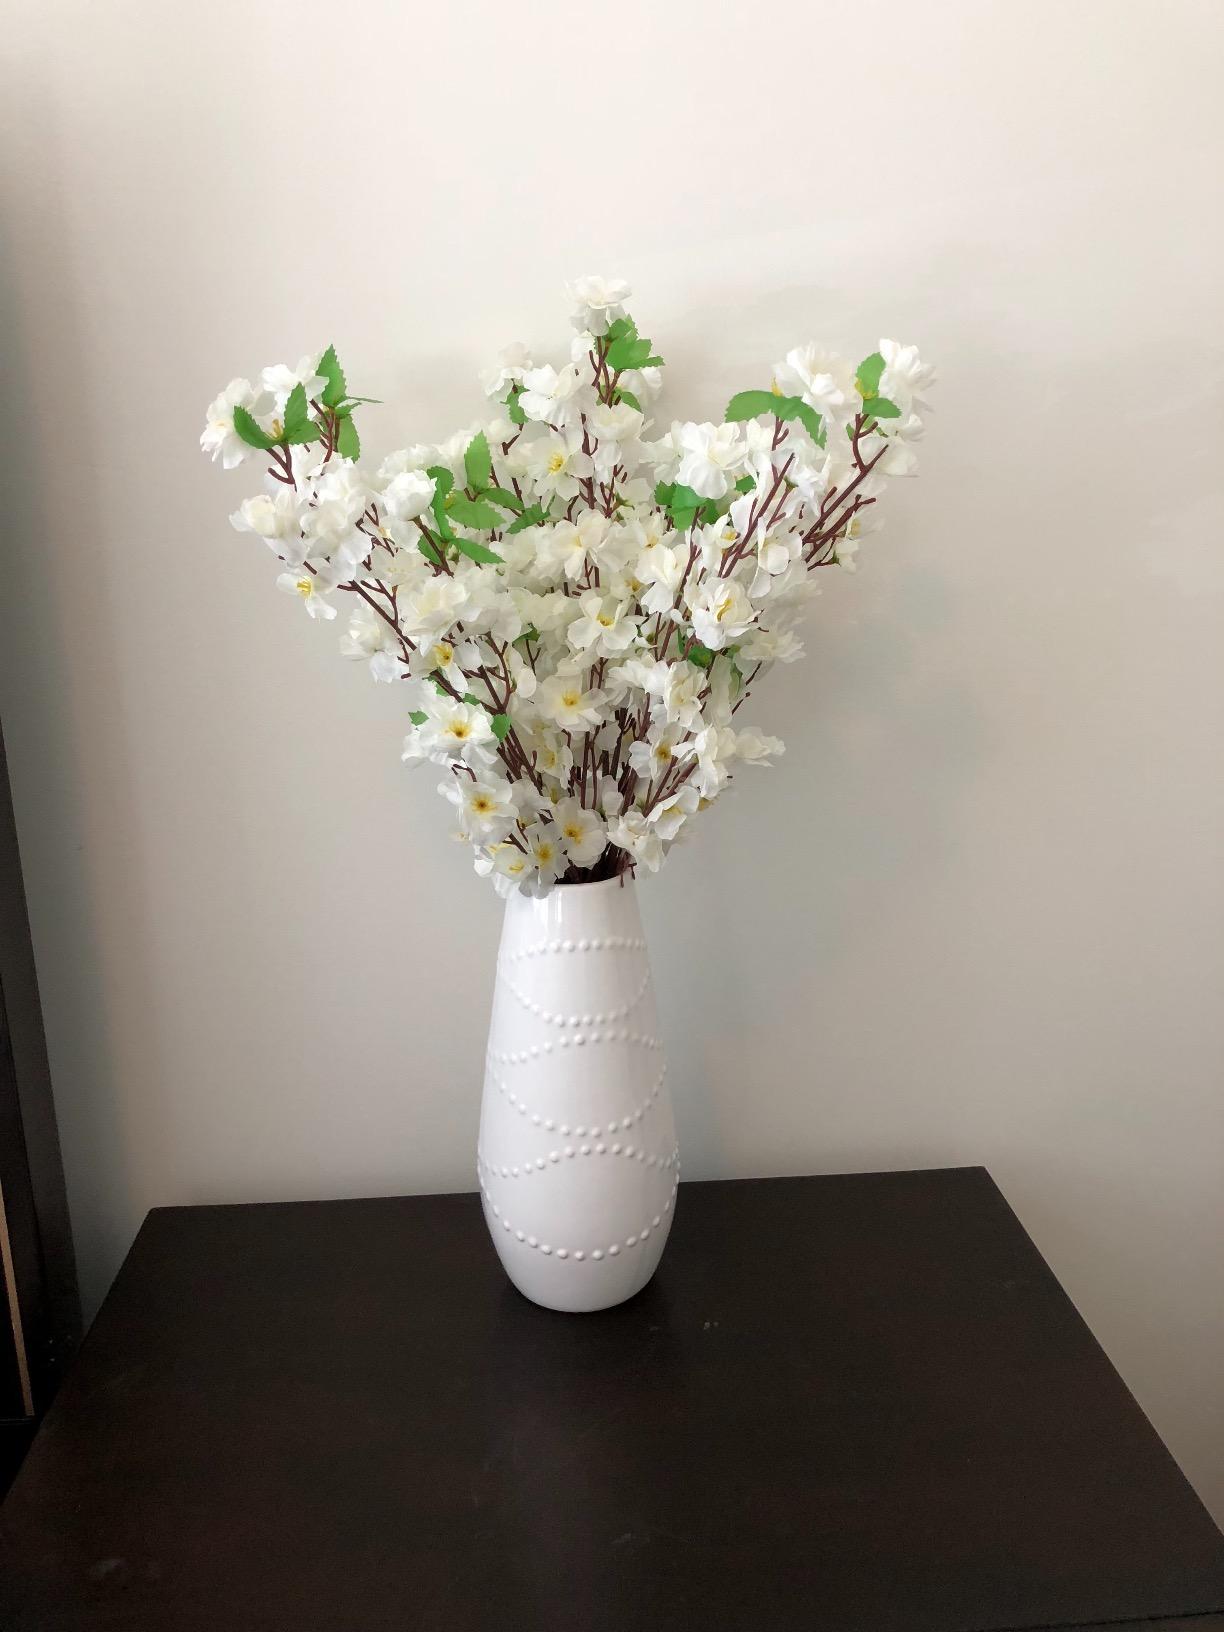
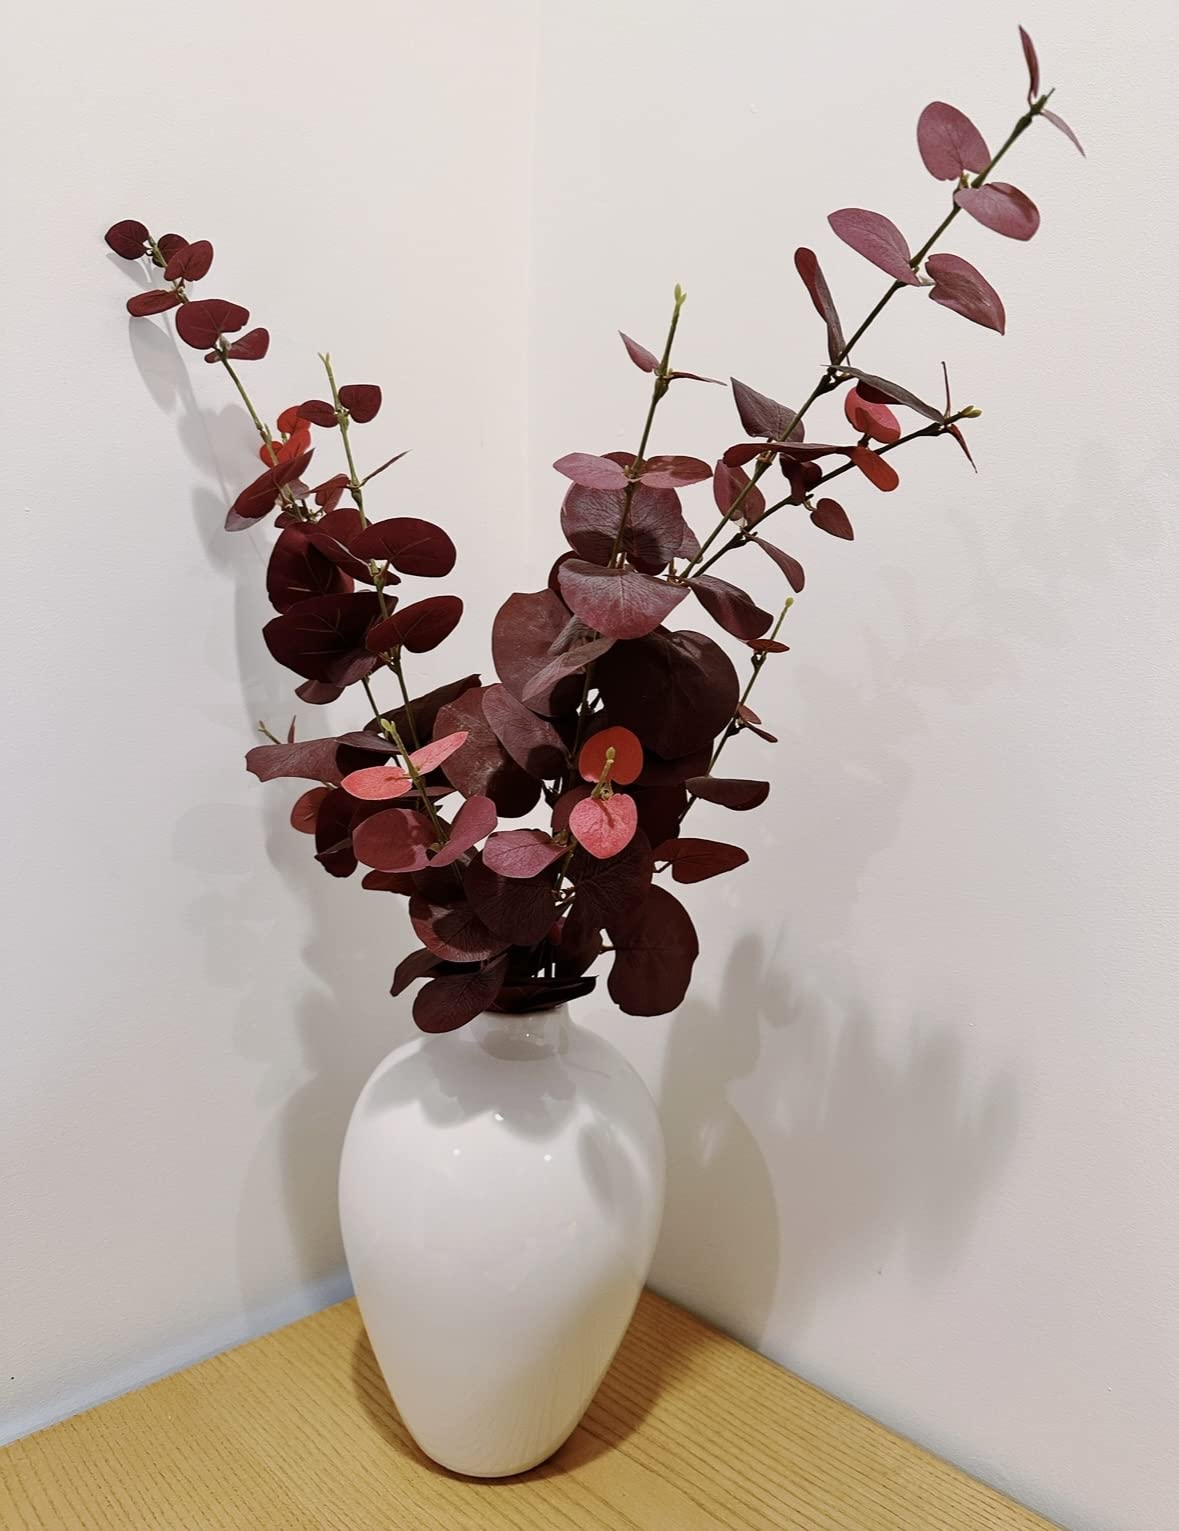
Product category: vase
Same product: no